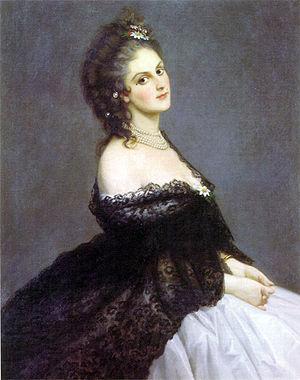
Michele Gordigiani, né à Florence le 29 mai 1835 et mort dans cette ville le 7 octobre 1909, est un artiste peintre italien connu pour ses portraits.
Virginia Oldoïni, devenue Contessa di Castiglione par son mariage, est née à Florence le 22 mars 1837 et morte dans le 1ᵉʳ arrondissement à Paris, le 28 novembre 1899.